Spallation Neutron Source

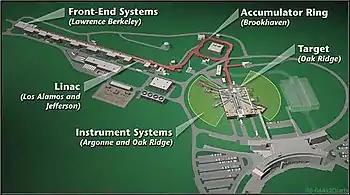
Three-dimensional rendering of the Spallation Neutron Source facility layout indicating the national laboratory responsible for each primary part of the facility. The areas in red are constructed underground.

Most of the world's neutron sources were built decades ago, and although the uses and demand for neutrons have increased throughout the years, few new sources have been built. To fill that need for a new, improved neutron source, the DOE Office of Basic Energy Sciences funded the construction of SNS, which would provide the most intense pulsed neutron beams in the world for scientific research and industrial development.